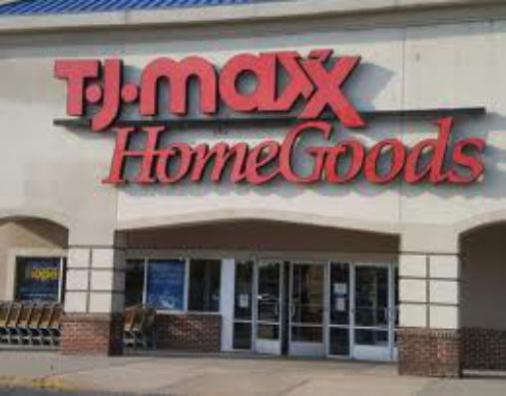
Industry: Others